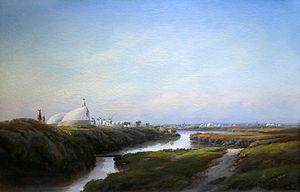
Frédéric-François d'Andiran, Livrage de sel. Huile sur toile. Vers 1855-1860. Musée des marais salants à Batz-sur-Mer (Loire-Atlantique).
Jean Christophe Frédéric-François d'Andiran, né le 8 mai 1802 à Bordeaux et mort le 3 juin 1876 à Lausanne, est un peintre paysagiste et un lithographe français, auteur d'une œuvre abondante – principalement des aquarelles –, plusieurs fois récompensé lors d'expositions.